Carlos Oyarzún

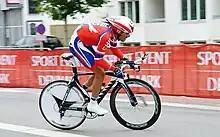
Oyarzun riding in the 2011 UCI Road World Championships – Men's time trial

Carlos Iván Oyarzún Guíñez (born 26 October 1981) is a Chilean professional road cyclist, who currently rides for UCI Continental team . Oyarzun has also rode for UCI ProTeam .